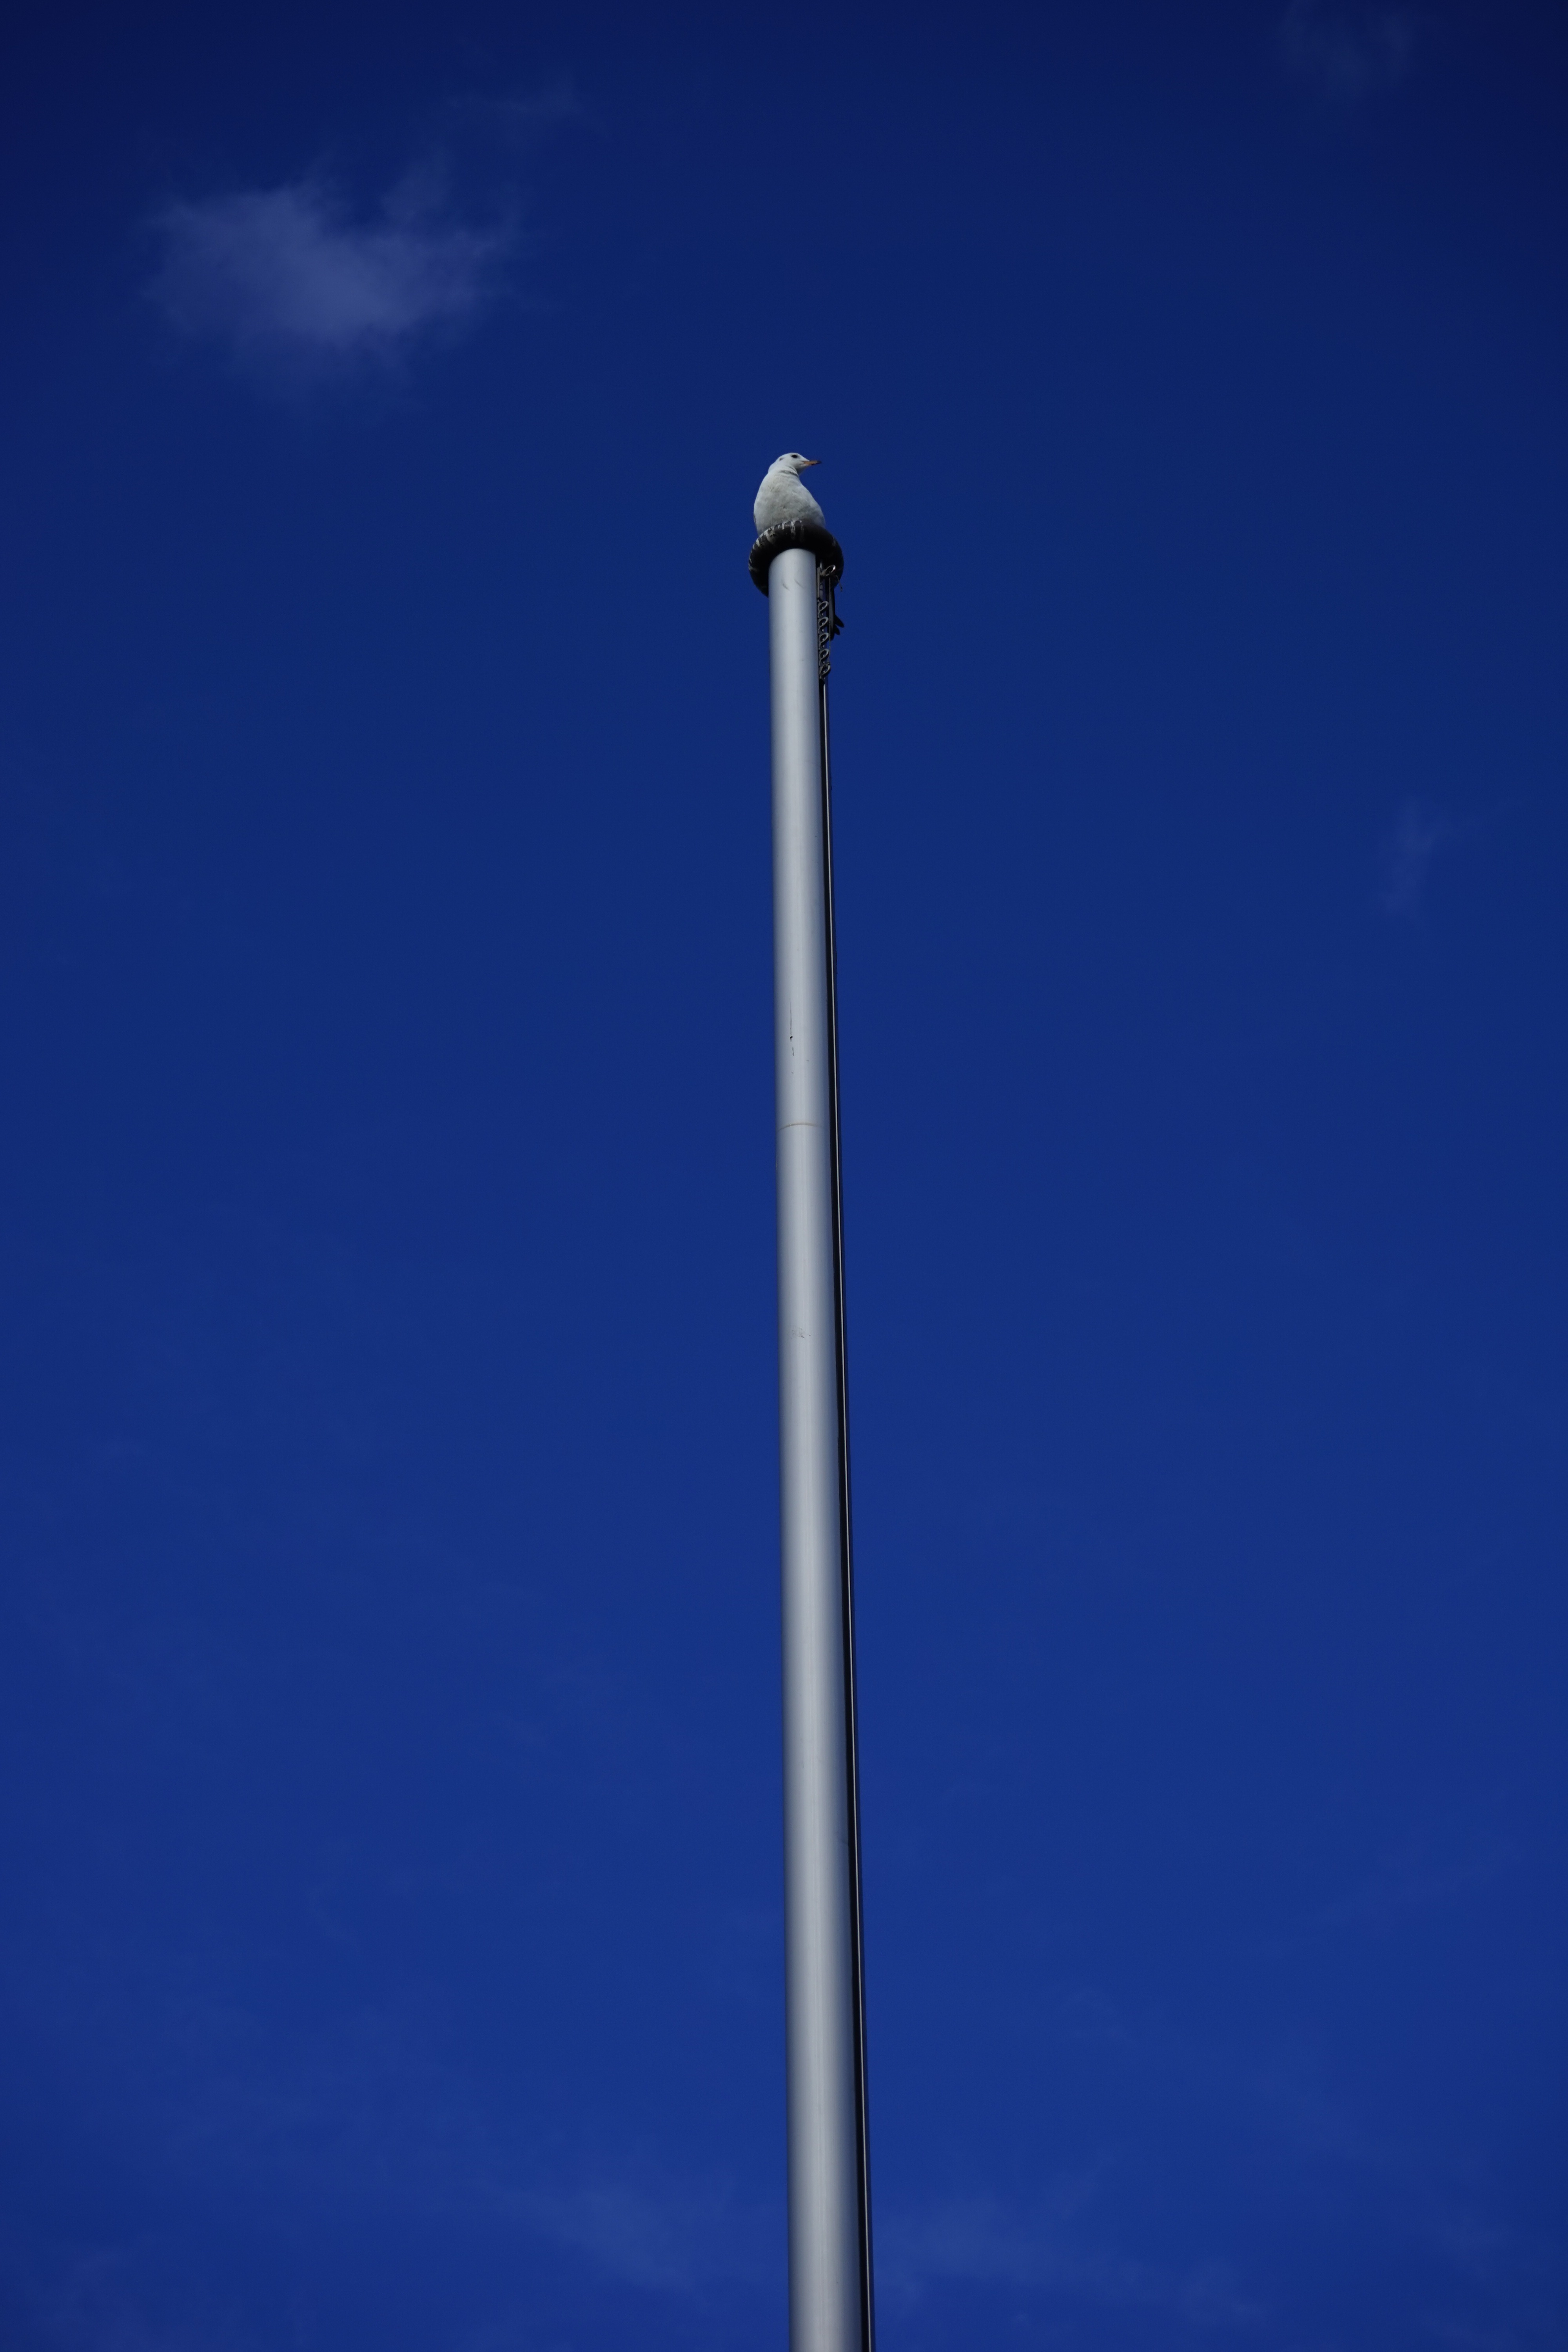
bird, wind, animal, seagull, mast, machine, blue, wind turbine, street light, lighting, flagpole, outlook, light fixture, himmer, ausschau